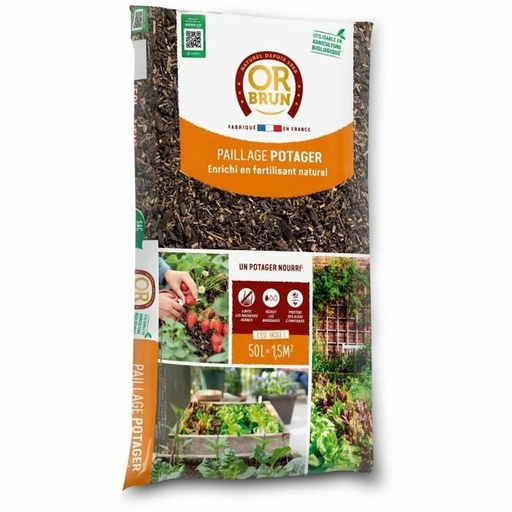
Ruukkukomposti OR BRUN OBRPFPO50N 50 L
Jos haluat pitää kotisi viimeisen päälle kunnossa ja hankkia viimeisimmät elämääsi helpottavat tuotteemme, osta Ruukkukomposti OR BRUN OBRPFPO50N 50 L parhaaseen hintaan. Tilavuus: 50 L Mistä 1,60 / L General Product Safety Regulations information: SBM LIFE SCIENCE 60 Chemin des mouilles, 69130, Ecully 69130 - Ecully hg-expert@sbm-company.com https://www.sbm-company.com
Brand: OR BRUN
Category: Home & Garden > Lawn & Garden > Gardening > Composting > Compost